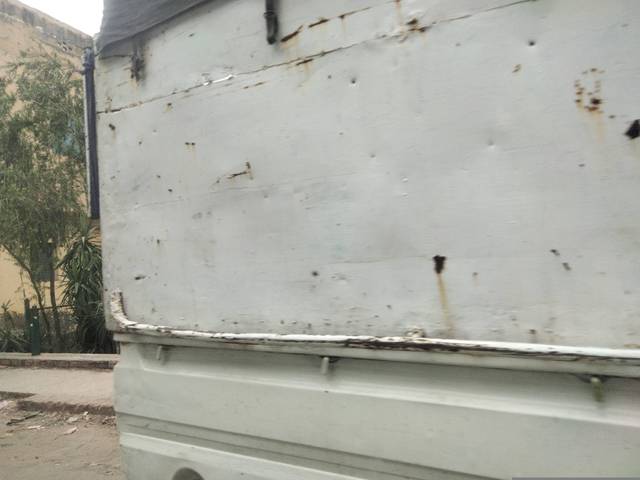
Region: Pakistan
Coordinates: 31.547, 74.361